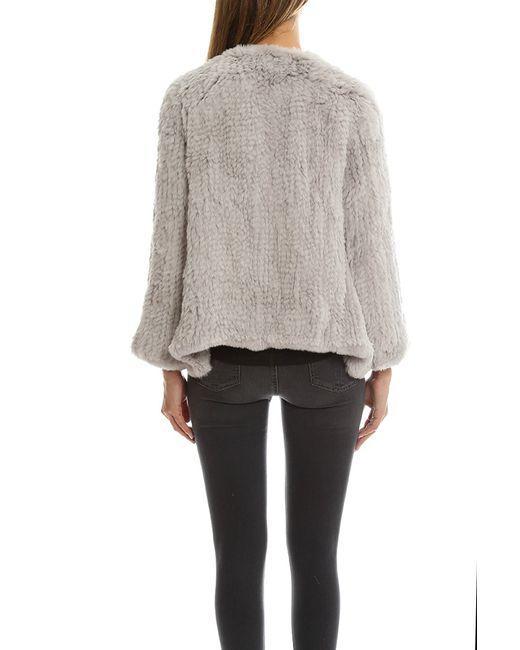
Graue Kunstpelz-Langarm-kragenlose Jacke mit anthrazitfarbenen Leggings mit geradem Bein